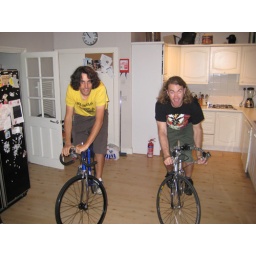
bike geeks in the kitchen